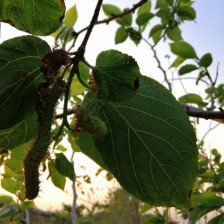
Variety: TaiwanMeacho